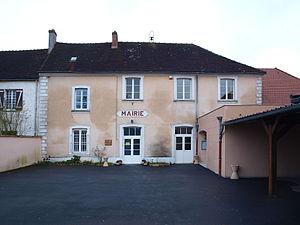
Marchais-en-Brie (Aisne, France)
Marchais-en-Brie est une commune déléguée de Dhuys et Morin-en-Brie et une ancienne commune française, située dans le département de l'Aisne en région Hauts-de-France.
Dhuys et Morin-en-Brie est, depuis le 1ᵉʳ janvier 2016, une commune nouvelle française située dans le département de l’Aisne, en région Hauts-de-France.